Gallant Journey

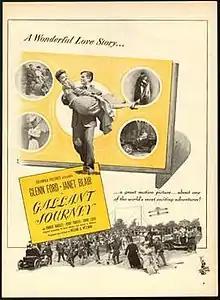
Theatrical film poster

Gallant Journey is a 1946 American historical film written, produced and directed by William A. Wellman and starring Glenn Ford, Janet Blair and Charles Ruggles. The film is a biopic of the early U.S. aviation pioneer John Joseph Montgomery. "Gallant Journey" depicts his efforts to build and fly gliders, from his childhood through to his death in 1911. The chief stunt pilot for the film was Paul Mantz. It was produced and distributed by Columbia Pictures. It is also known by the alternative title The Great Highway.